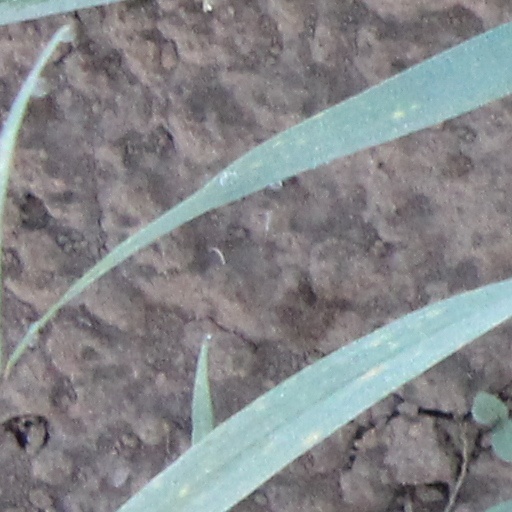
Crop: wheat